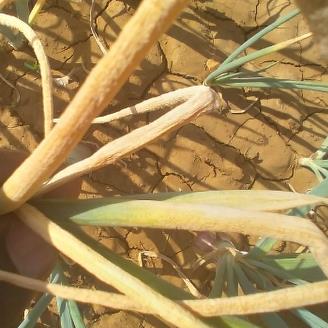
Crop: Onion
Condition: fusarium-d